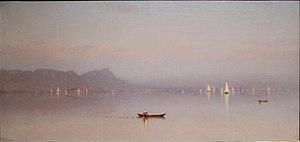
Morning in the Hudson, Haverstraw Bay à l'Art Institute of Chicago.
L'Art Institute of Chicago est un musée situé à Chicago aux États-Unis. Deuxième plus grand musée d'art du pays après le Metropolitan Museum of Art de New York, il abrite l'une des plus importantes collections d'art des États-Unis. Ouvert au public depuis 1879, le musée fut établi initialement à l'angle sud-ouest de State Street et de Monroe Street. Lors de l'Exposition universelle de 1893, la ville construisit un nouveau bâtiment pour abriter les collections de l'Art Institute. Depuis 1893, le musée se trouve dans le Grant Park, au 111 South Michigan Avenue, dans le centre-ville de Chicago.